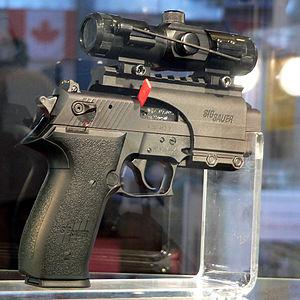
Le Sig Sauer Mosquito est un pistolet semi-automatique chambré en .22 Long Rifle, fondé sur le Sig Sauer P226. Il possède une carcasse polymère équipé d'un rail Picatinny et un chargeur de dix coups.
La fusillade de Jokela ou tuerie de Tuusula est une tuerie scolaire survenue au collège-lycée public de Jokela, à Tuusula en Finlande le 7 novembre 2007. Le massacre a été perpétré par un élève du lycée âgé de 18 ans au moyen d'un Sig Sauer .22 Long Rifle. Cet élève, Pekka-Eric Auvinen, avait auparavant mis en ligne sur YouTube une vidéo pour annoncer le massacre et expliquer ses motivations, notamment sa haine de l'humanité. Le bilan est de neuf morts et une douzaine de blessés, dont trois par arme à feu.